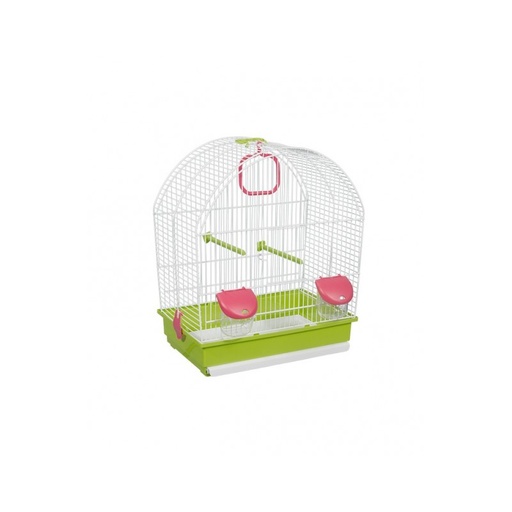
JAULA PAJARO 642 BLANCA
Colores: Blanco Medidas jaula: 41 x 25,5 x 48 cm Unidades por caja: 1 Medidas de la caja: 410 x 270 x 400 mm. Volumen caja: 0,0448 Otros: Pintura epoxi sin plomo. Accesorios de plástico polipropileno. Apta para todo tipo de pájaros excepto exóticos. Fabricado en Europa España
Brand: Voltrega
Category: Animals & Pet Supplies > Pet Supplies > Bird Supplies > Bird Cages & Stands